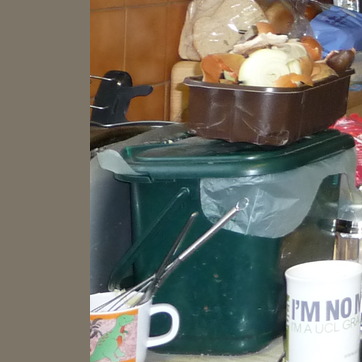
Material: plastic